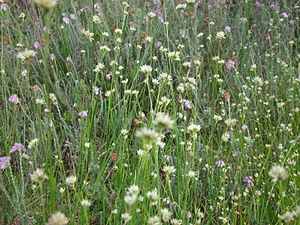
Hvid næbfrø
Hvid næbfrø er et 10-50 cm højt halvgræs med hvide, blomsterlignende aks og en løs, tueformet vækst. Arten er ret sjælden i Danmark og findes kun på sur bund i f.eks. højmoser og hedemoser. Frugterne er nødder, hvor det nederste af griflen er blivende, sådan at den danner et "næb".